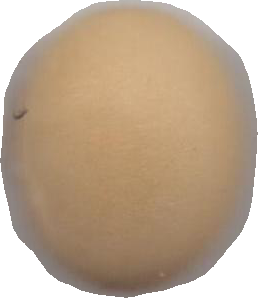
Variety: Grobogan